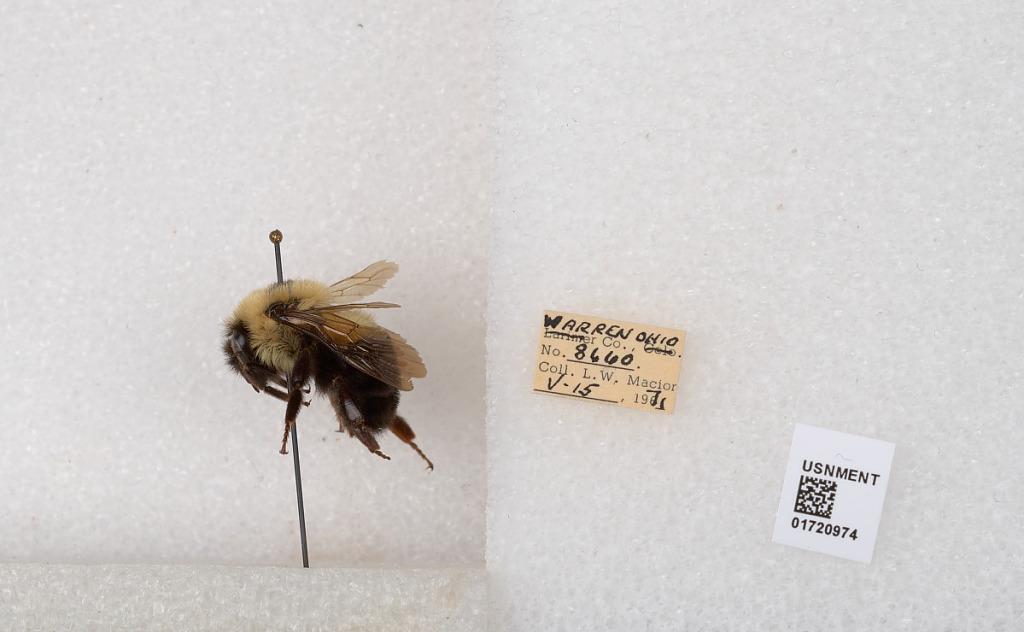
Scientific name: Bombus bimaculatus Cresson
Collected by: L. Macior
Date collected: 1971-5-15
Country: United States
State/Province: Ohio
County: Warren
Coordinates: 39.4276, -84.1668